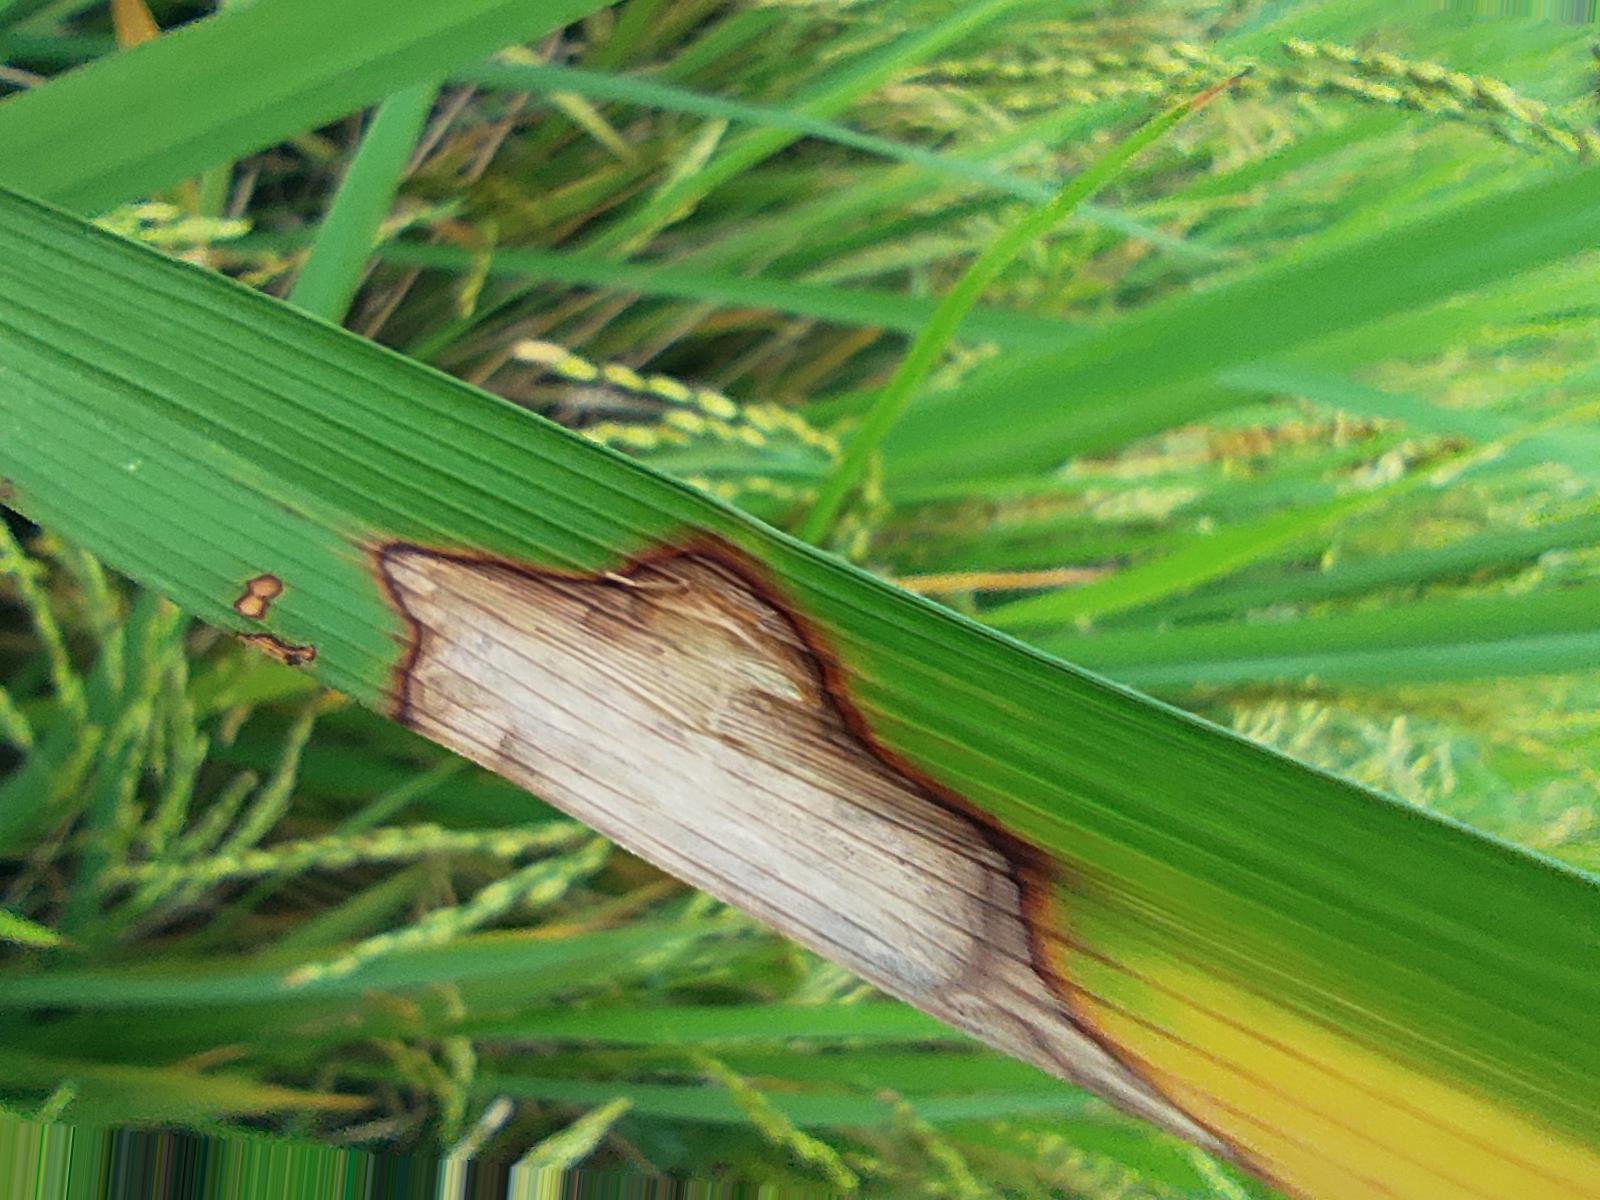
Nhãn: Bệnh Đốm Vằn ( Khô vằn ) ( Sheath Blight )